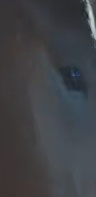
Face region: eyes (orbital_tightening_and_eye_area)
Pain indicator: moderately_present